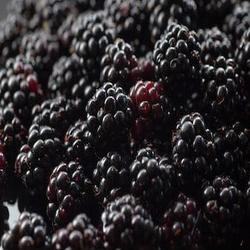
Label: Blackberry